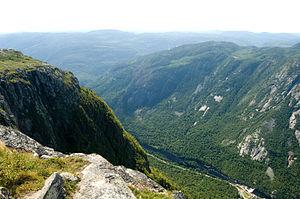
Acropole des draveurs dans le parc national des Hautes-Gorges-de-la-Rivière-Malbaie, d'une superficie de 224,7 km², accessible depuis le village de Saint-Aimé-des-Lacs dans la région touristique de Charlevoix et la région administrative de la Capitale-Nationale, au Québec (Canada).
Les parcs nationaux du Québec sont des aires protégées créées par le gouvernement provincial du Québec dans le but de protéger des territoires représentatifs des régions naturelles de la province ou des sites à caractère exceptionnel tout en les rendant accessibles au public pour des fins d'éducation ou de récréations extensives. Il y a en date de décembre 2013 au Québec 29 parcs nationaux qui protègent une superficie de 37 444,91 km², soit environ 2,2 % du territoire de la province. Ils sont pour la plupart administrés par la Société des établissements de plein air du Québec à l'exception de quatre parcs administrés par Parcs Nunavik, et d'un parc administrés conjointement par Parc Canada et la Sépaq.